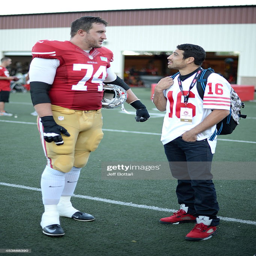
mixed martial artist interacts with american football player .